Einar (Vinland Saga)

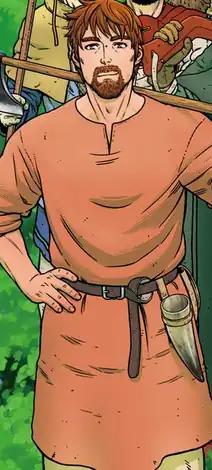
Einar, as drawn by Makoto Yukimura

is a fictional character from Makoto Yukimura's manga series "Vinland Saga". Introduced in the series's second story arc, Einar is a former farmer from Northern England and becomes a slave when his family is killed by soldiers. He is bought by Ketil, a major landowner, to work on his large farm in southern Denmark; there, Einar is partnered with the protagonist Thorfinn. Across the series, Einar and Thorfinn befriend each other and share the same goals of becoming free, eventually desiring to create a utopia in Vinland once they are free from slavery.